2017 SBS Entertainment Awards

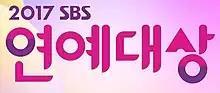

The 2017 SBS Entertainment Awards presented by Seoul Broadcasting System (SBS), took place on December 30, 2017 at SBS Prism Tower in Sangam-dong, Mapo-gu, Seoul. It was hosted by Jun Hyun-moo, Choo Ja-hyun and Lee Sang-min. The nominees were chosen from SBS variety, talk and comedy shows that aired from December 2016 to November 2017.